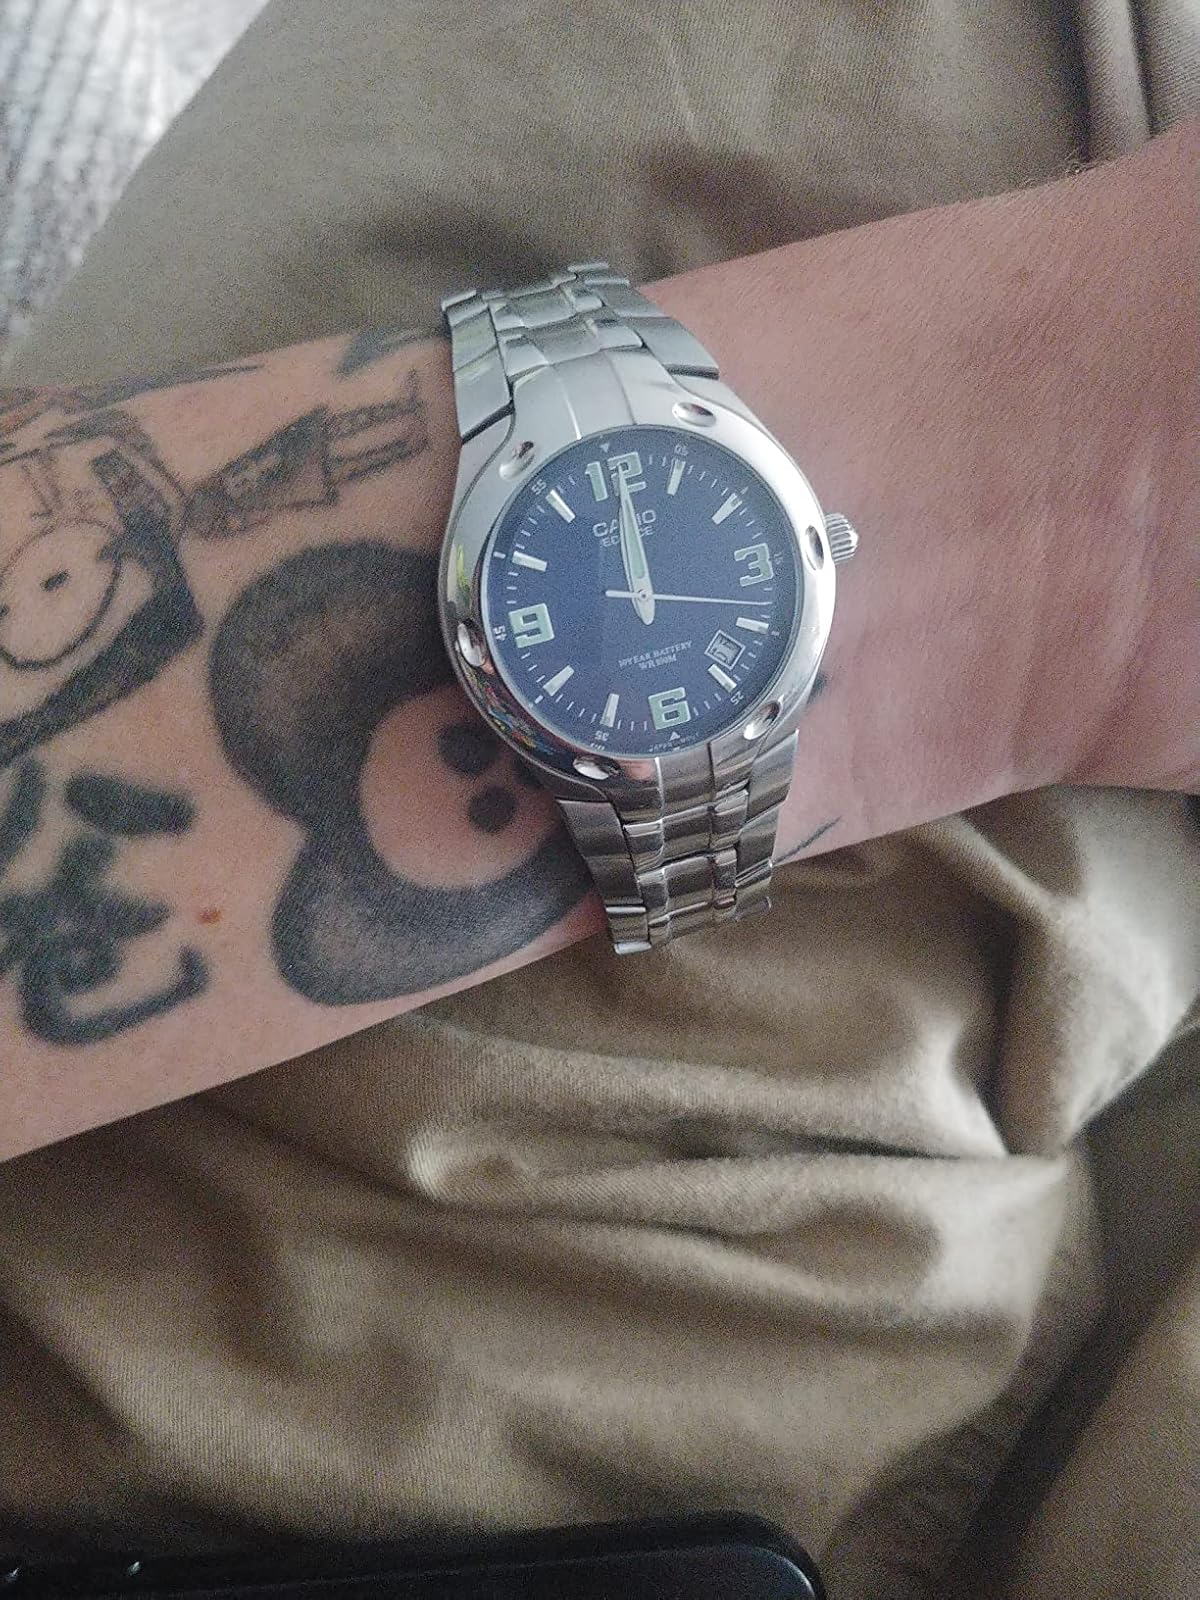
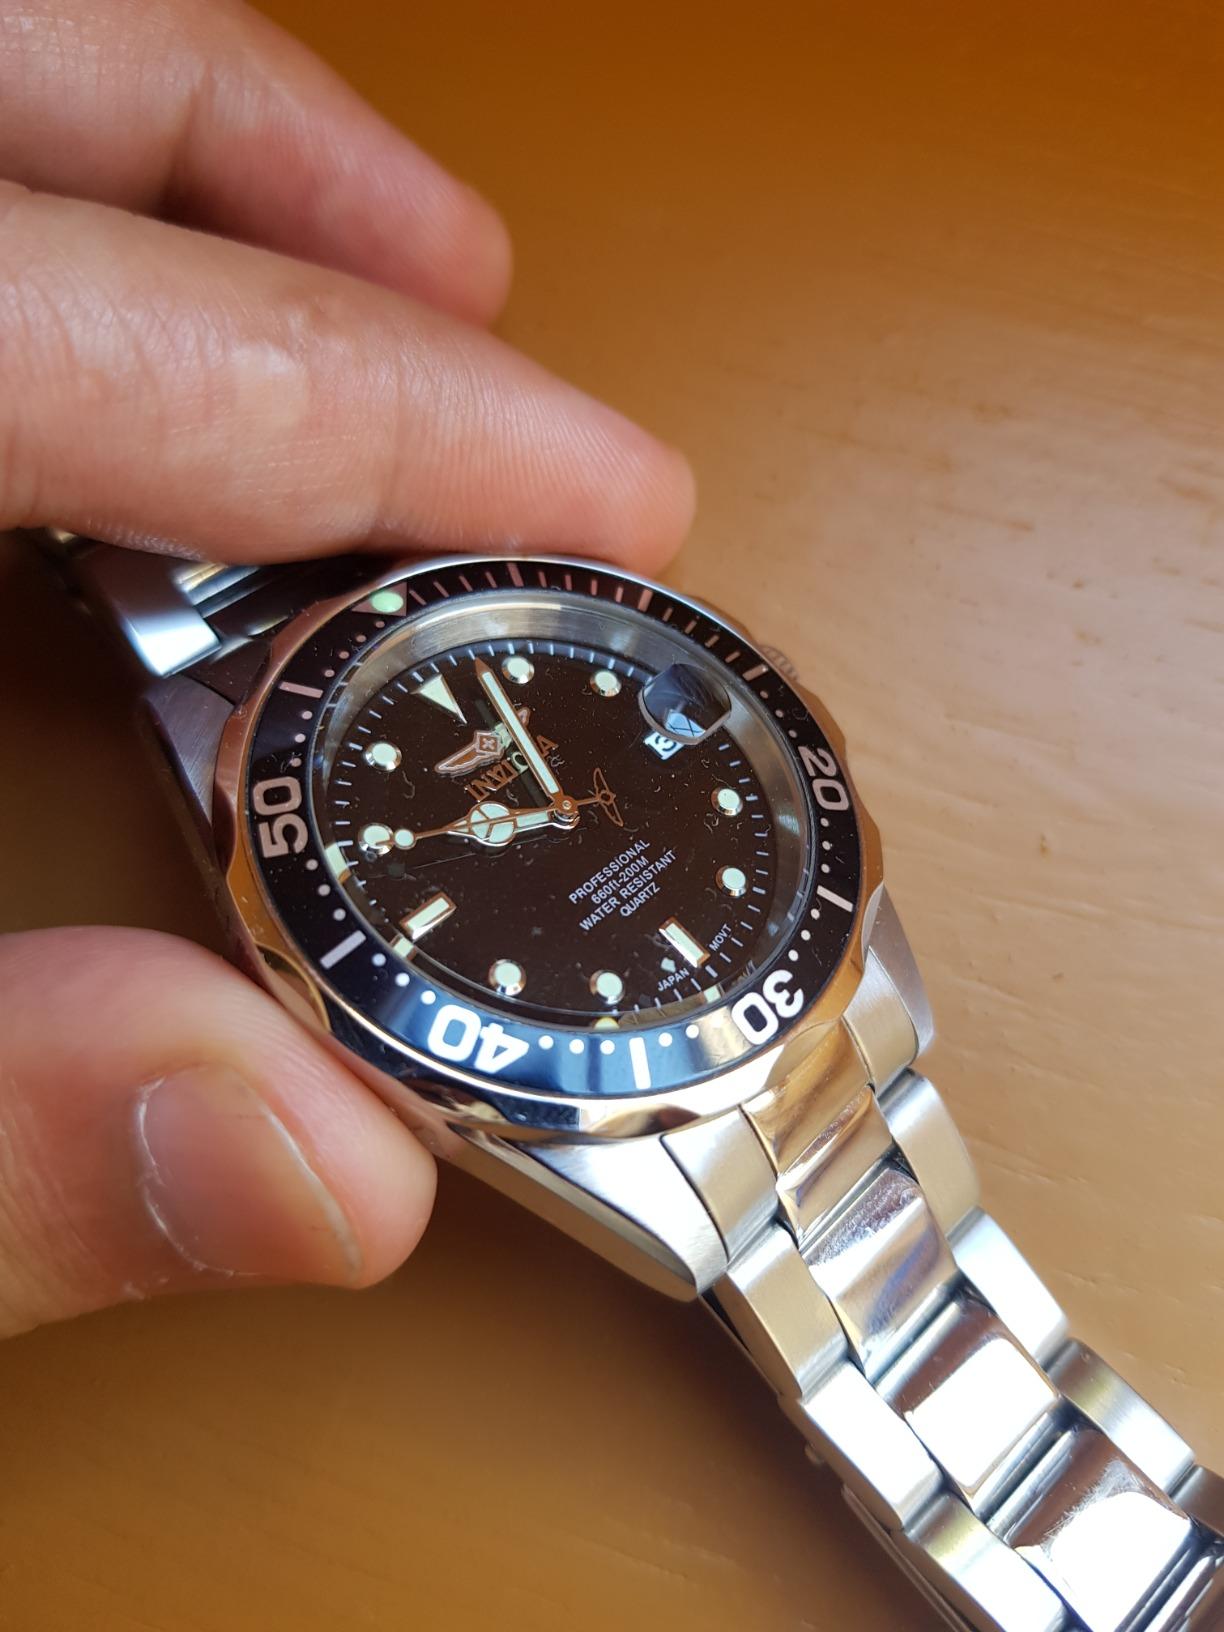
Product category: accessories_watch
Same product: no